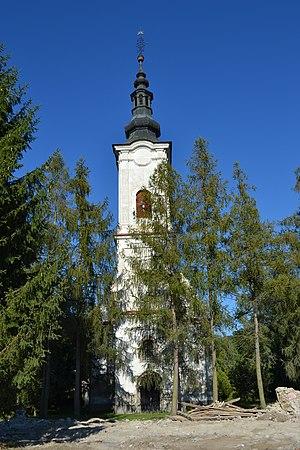
Nižný Skálnik est un village de Slovaquie situé dans la région de Banská Bystrica.